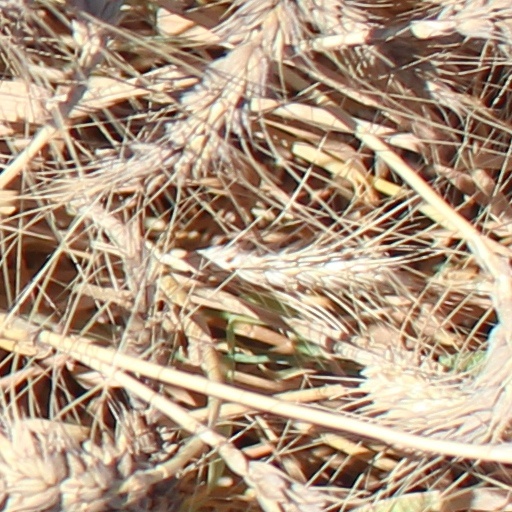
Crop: wheat